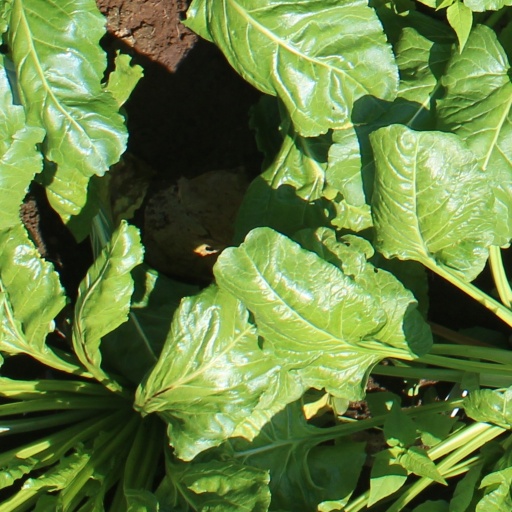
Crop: sugar beet